The Event (Iranian TV program)

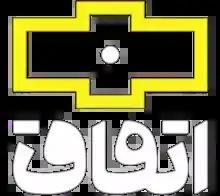

The Event ("Etefagh") is an Iranian TV program hosted by Reza Rashidpour. The program dealt with topics in the fields of science, culture, society, politics and sports with the presence of prominent figures in each of these fields. "The Event" ended after the end of Ramadan on May 24, 2020.